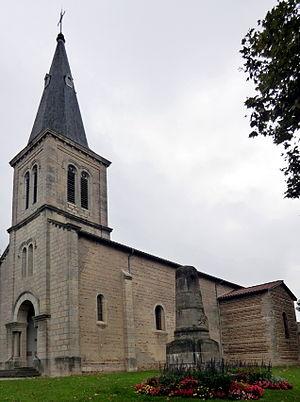
Le Montellier est une commune française, située dans le département de l'Ain en région Auvergne-Rhône-Alpes.